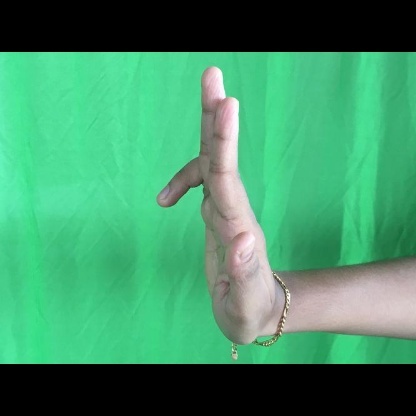
Mudra: Ardhapathaka